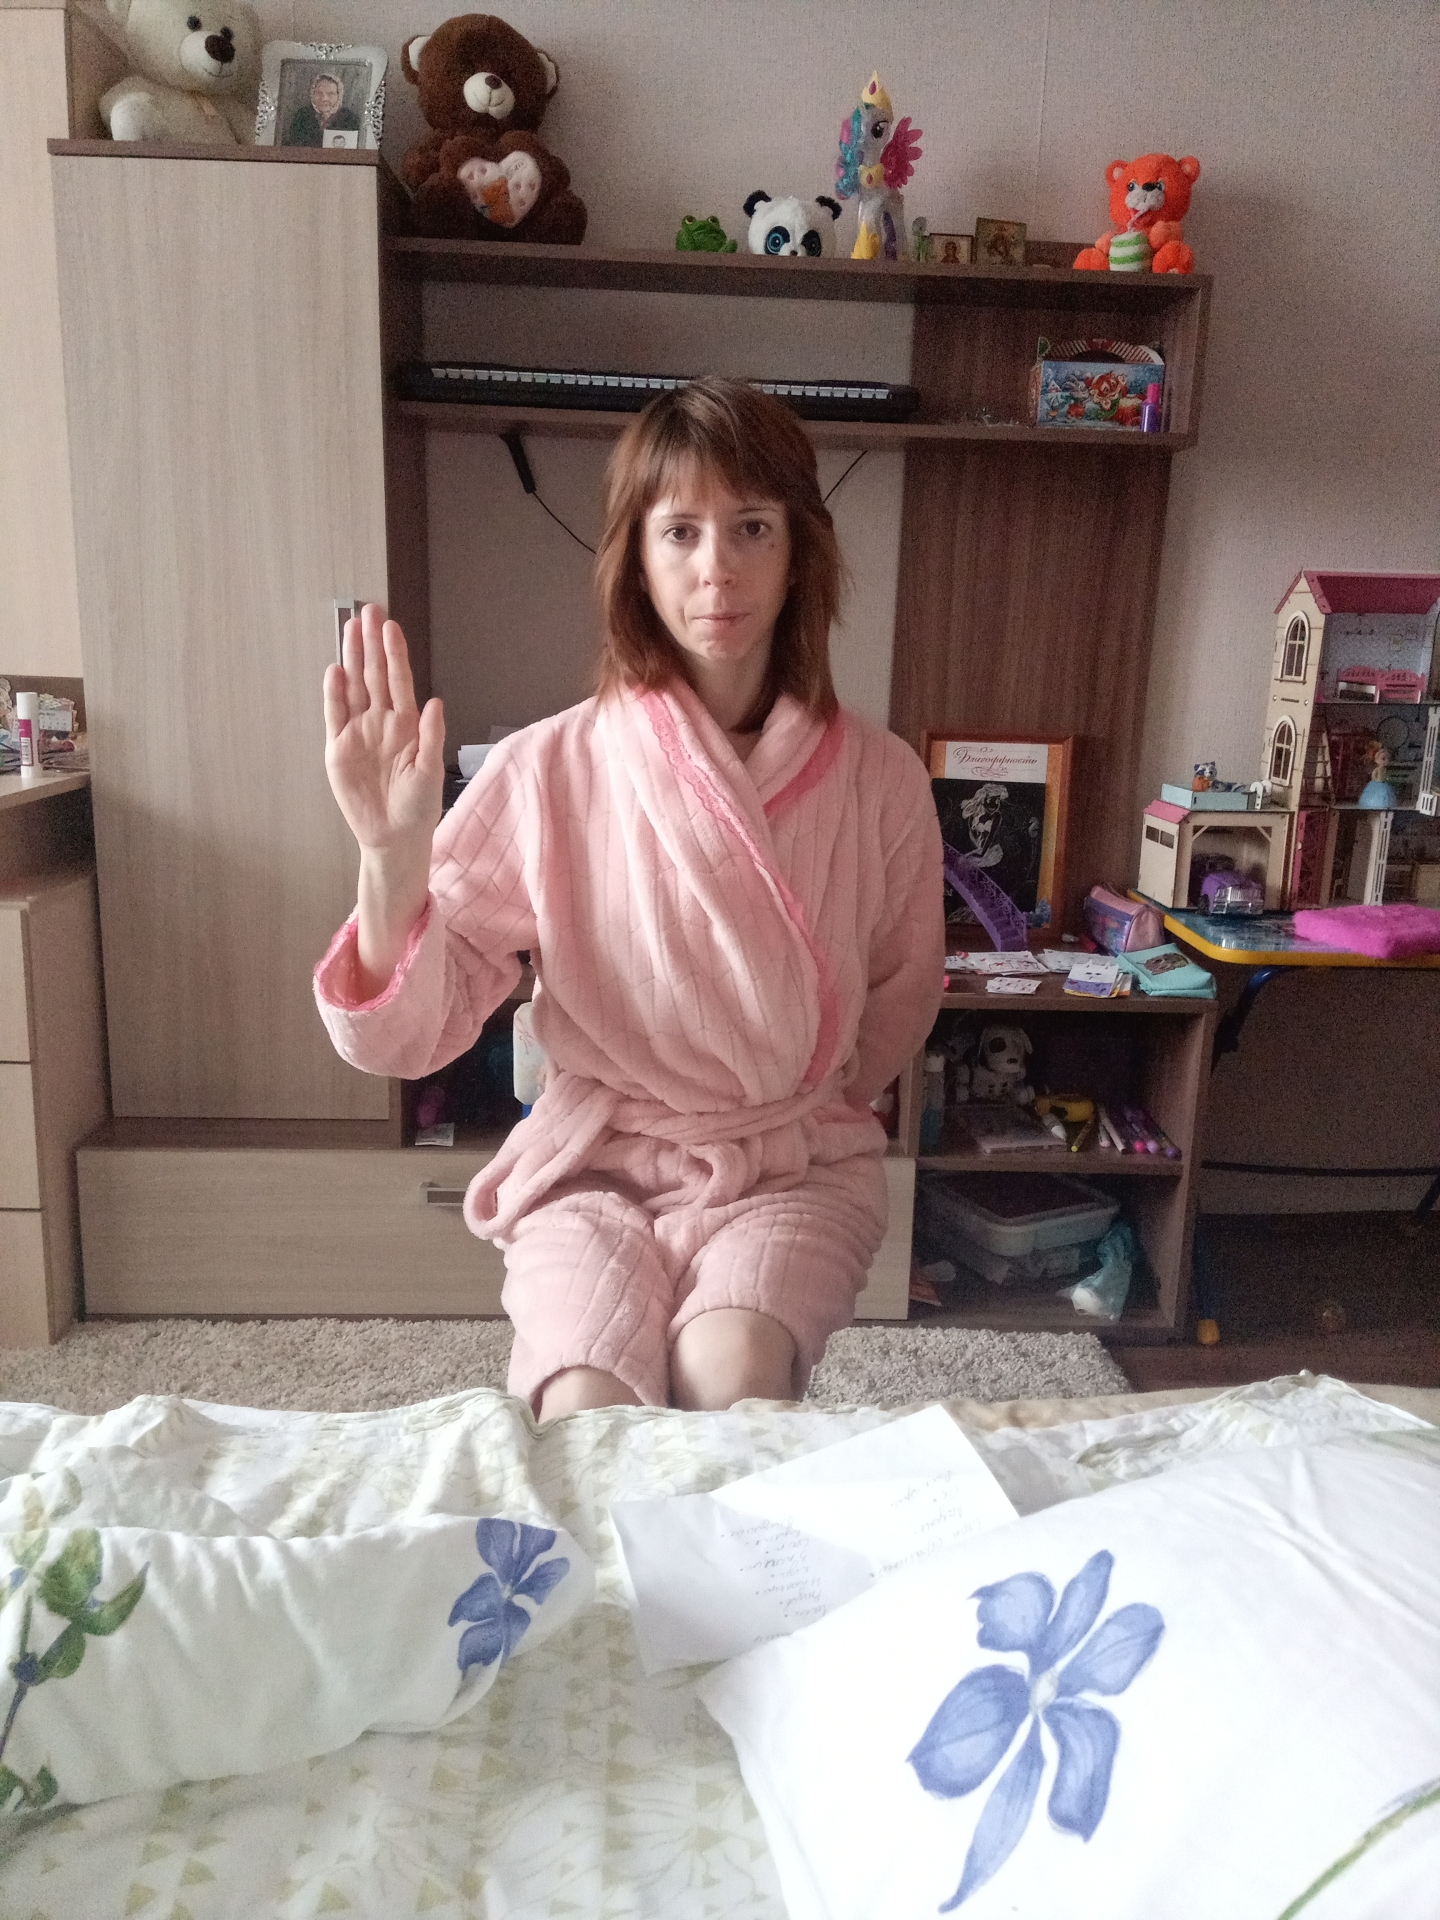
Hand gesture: stop